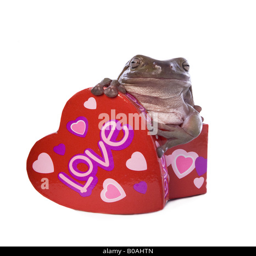
cute white s or dumpy tree frog in heart shaped container that says love isolated on white background